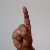
The image shows a hand gesture representing the letter 'D' in Indian Sign Language.